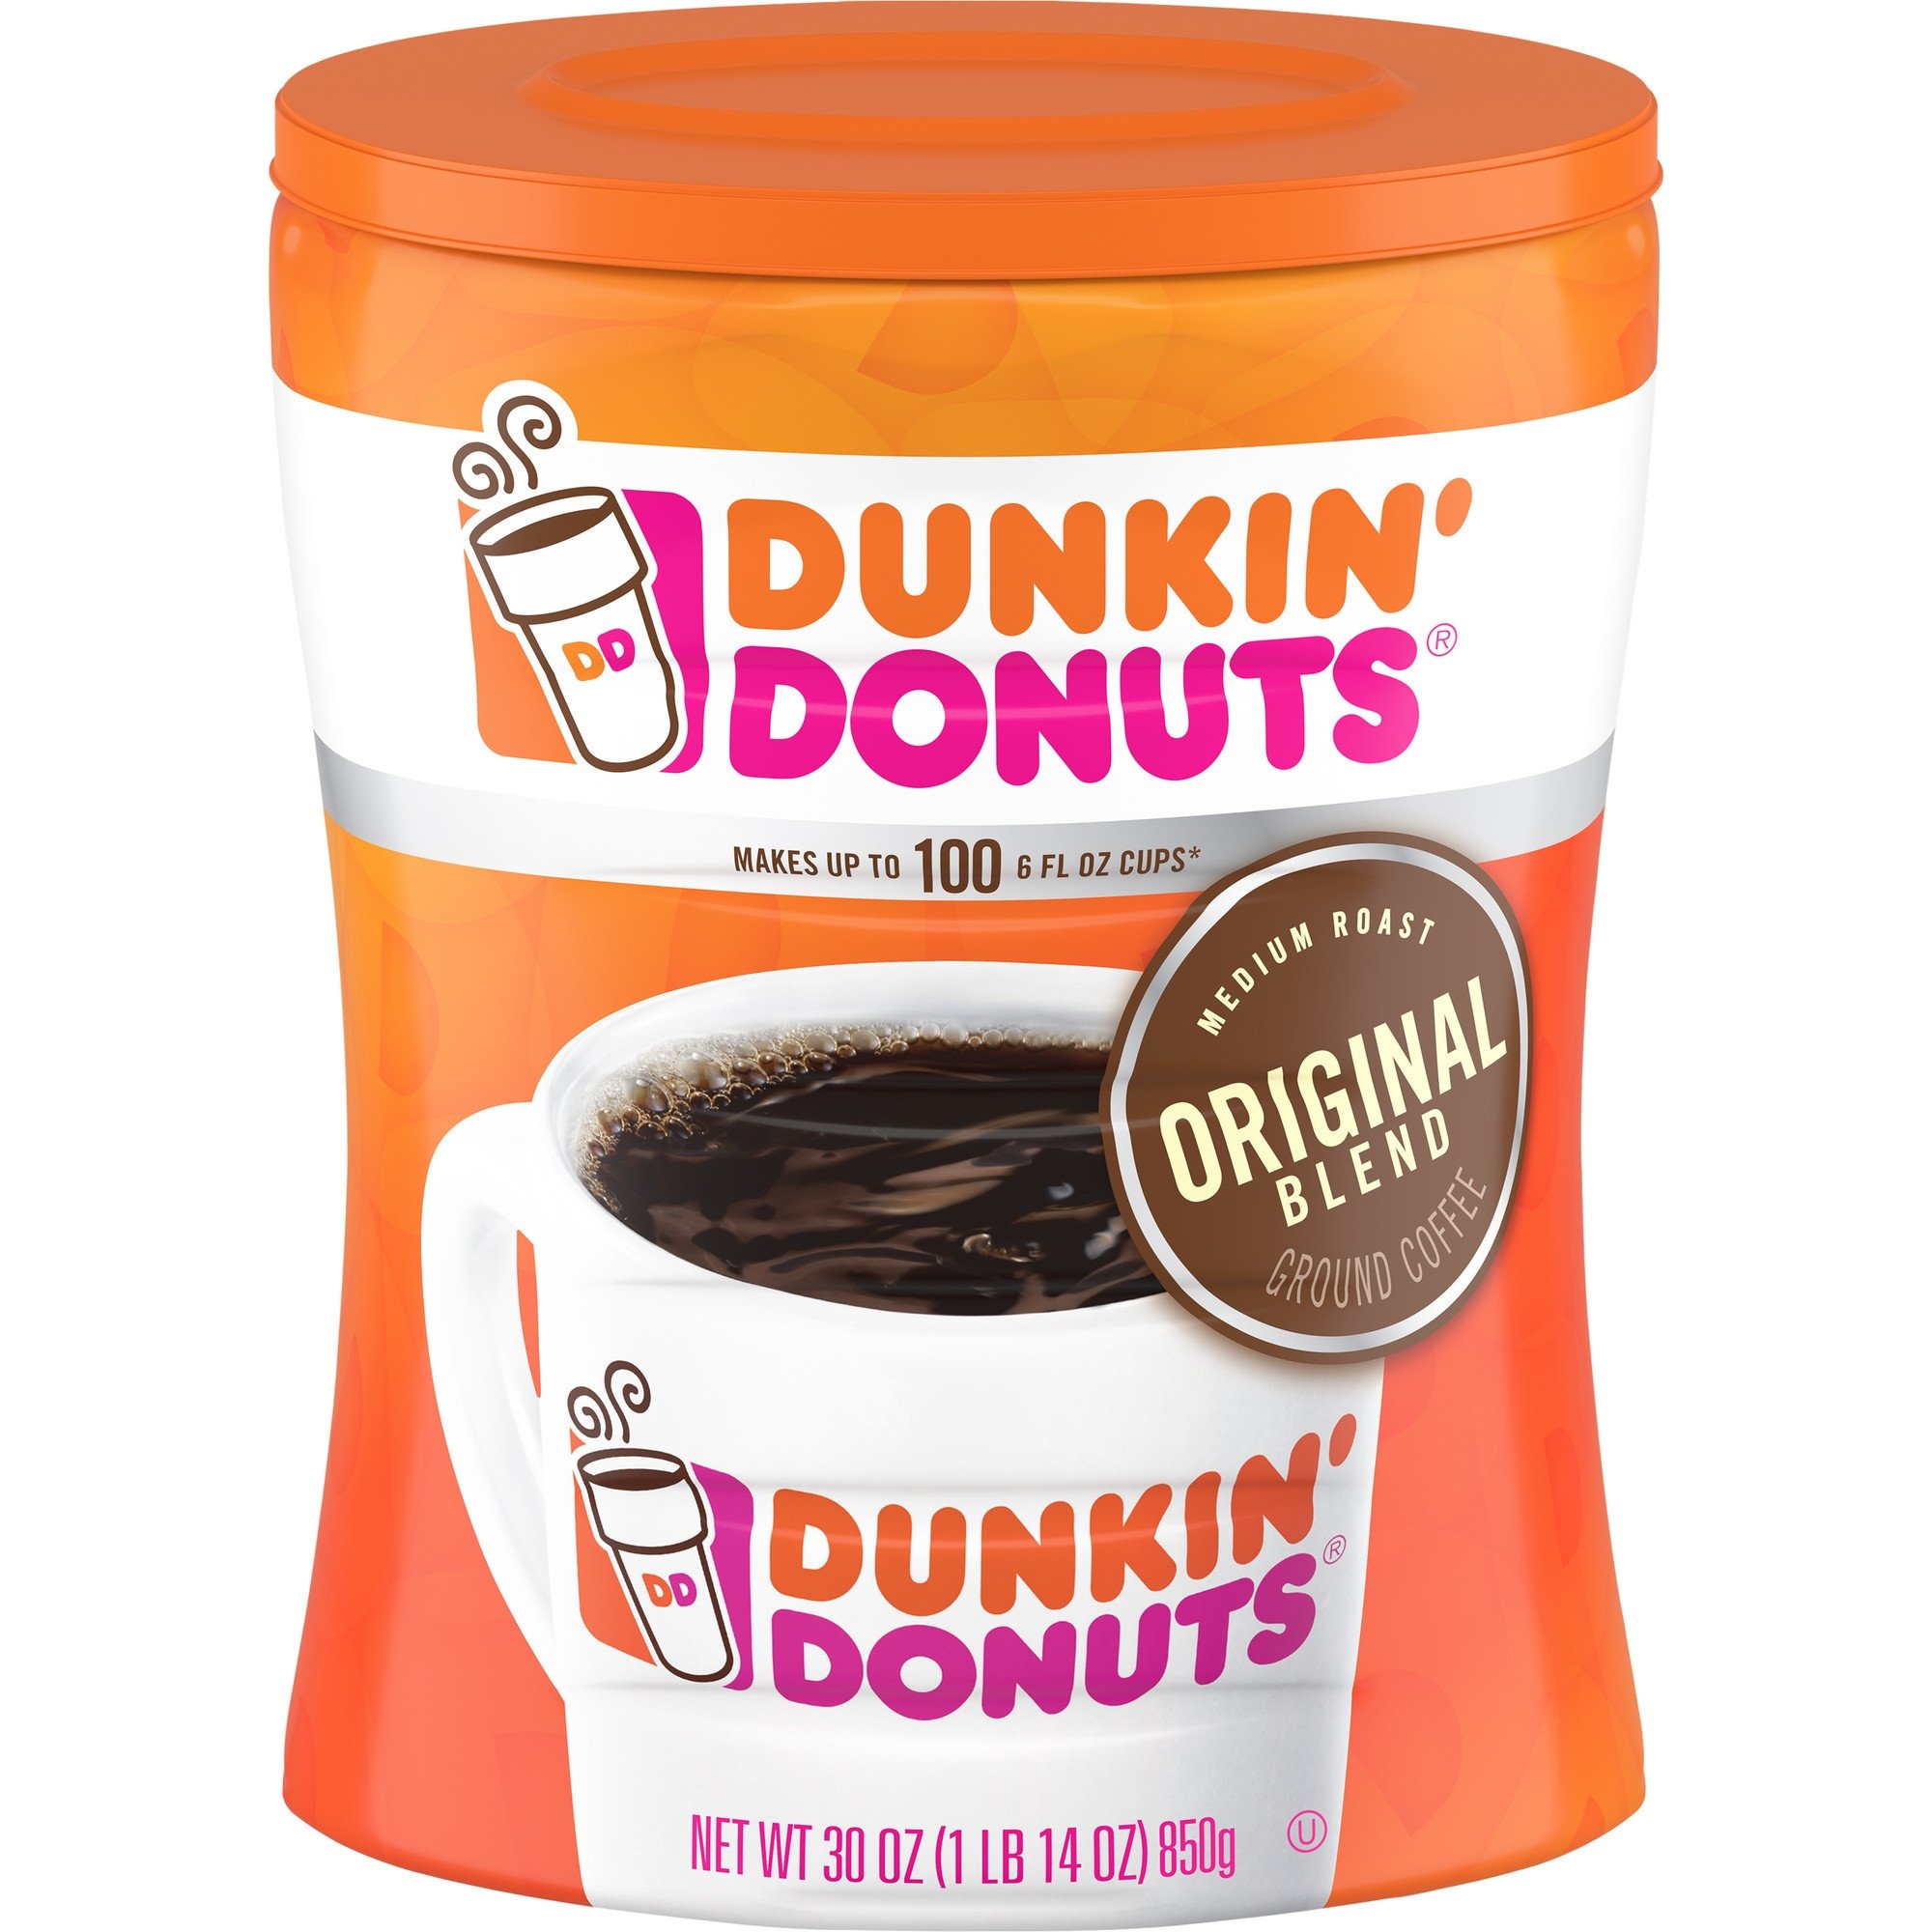
Item Name: Dunkin' Donuts Original Blend Medium Roast Ground Coffee, 30 Ounces, Pack of 4
Bullet Point 1: Savor the flavor of Dunkin' Donuts Original Blend Ground Canister Coffee in each cup. The medium-roasted Arabica beans deliver high-quality taste, whether you're enjoying hot or iced coffee.
Bullet Point 2: Original blend coffee is made of 100% Arabica beans to deliver high-quality taste in every cup.
Bullet Point 3: Arabica beans from Central and South America are medium roasted to ensure optimal flavor.
Bullet Point 4: Ideal for serving hot or iced.
Bullet Point 5: Stay-fresh canister helps preserve freshness.
Value: 120.0
Unit: Ounce

Price: 22.49